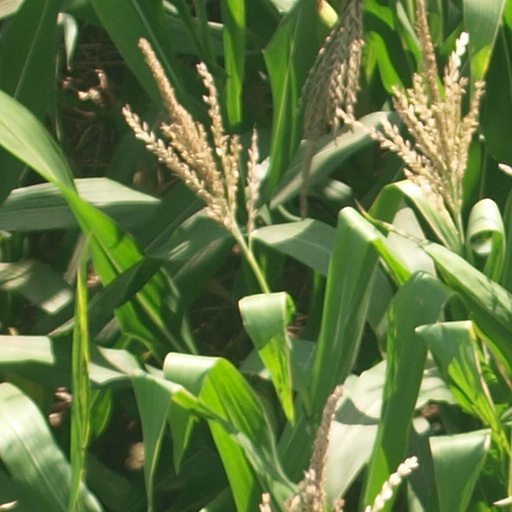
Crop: maize; corn